Thirty Something (Taiwanese TV series)

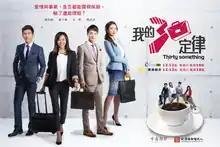
Promotional poster

Thirty Something is a 2015-2016 Taiwanese drama television series created and produced by Eastern Television. It stars , Kimi Hsia, Esther Liu and . Filming began on October 22, 2015 and wrapped up on February 29, 2016. First original broadcast began on December 12, 2015 on TTV airing every Saturday night at 10:00-11:30 pm.